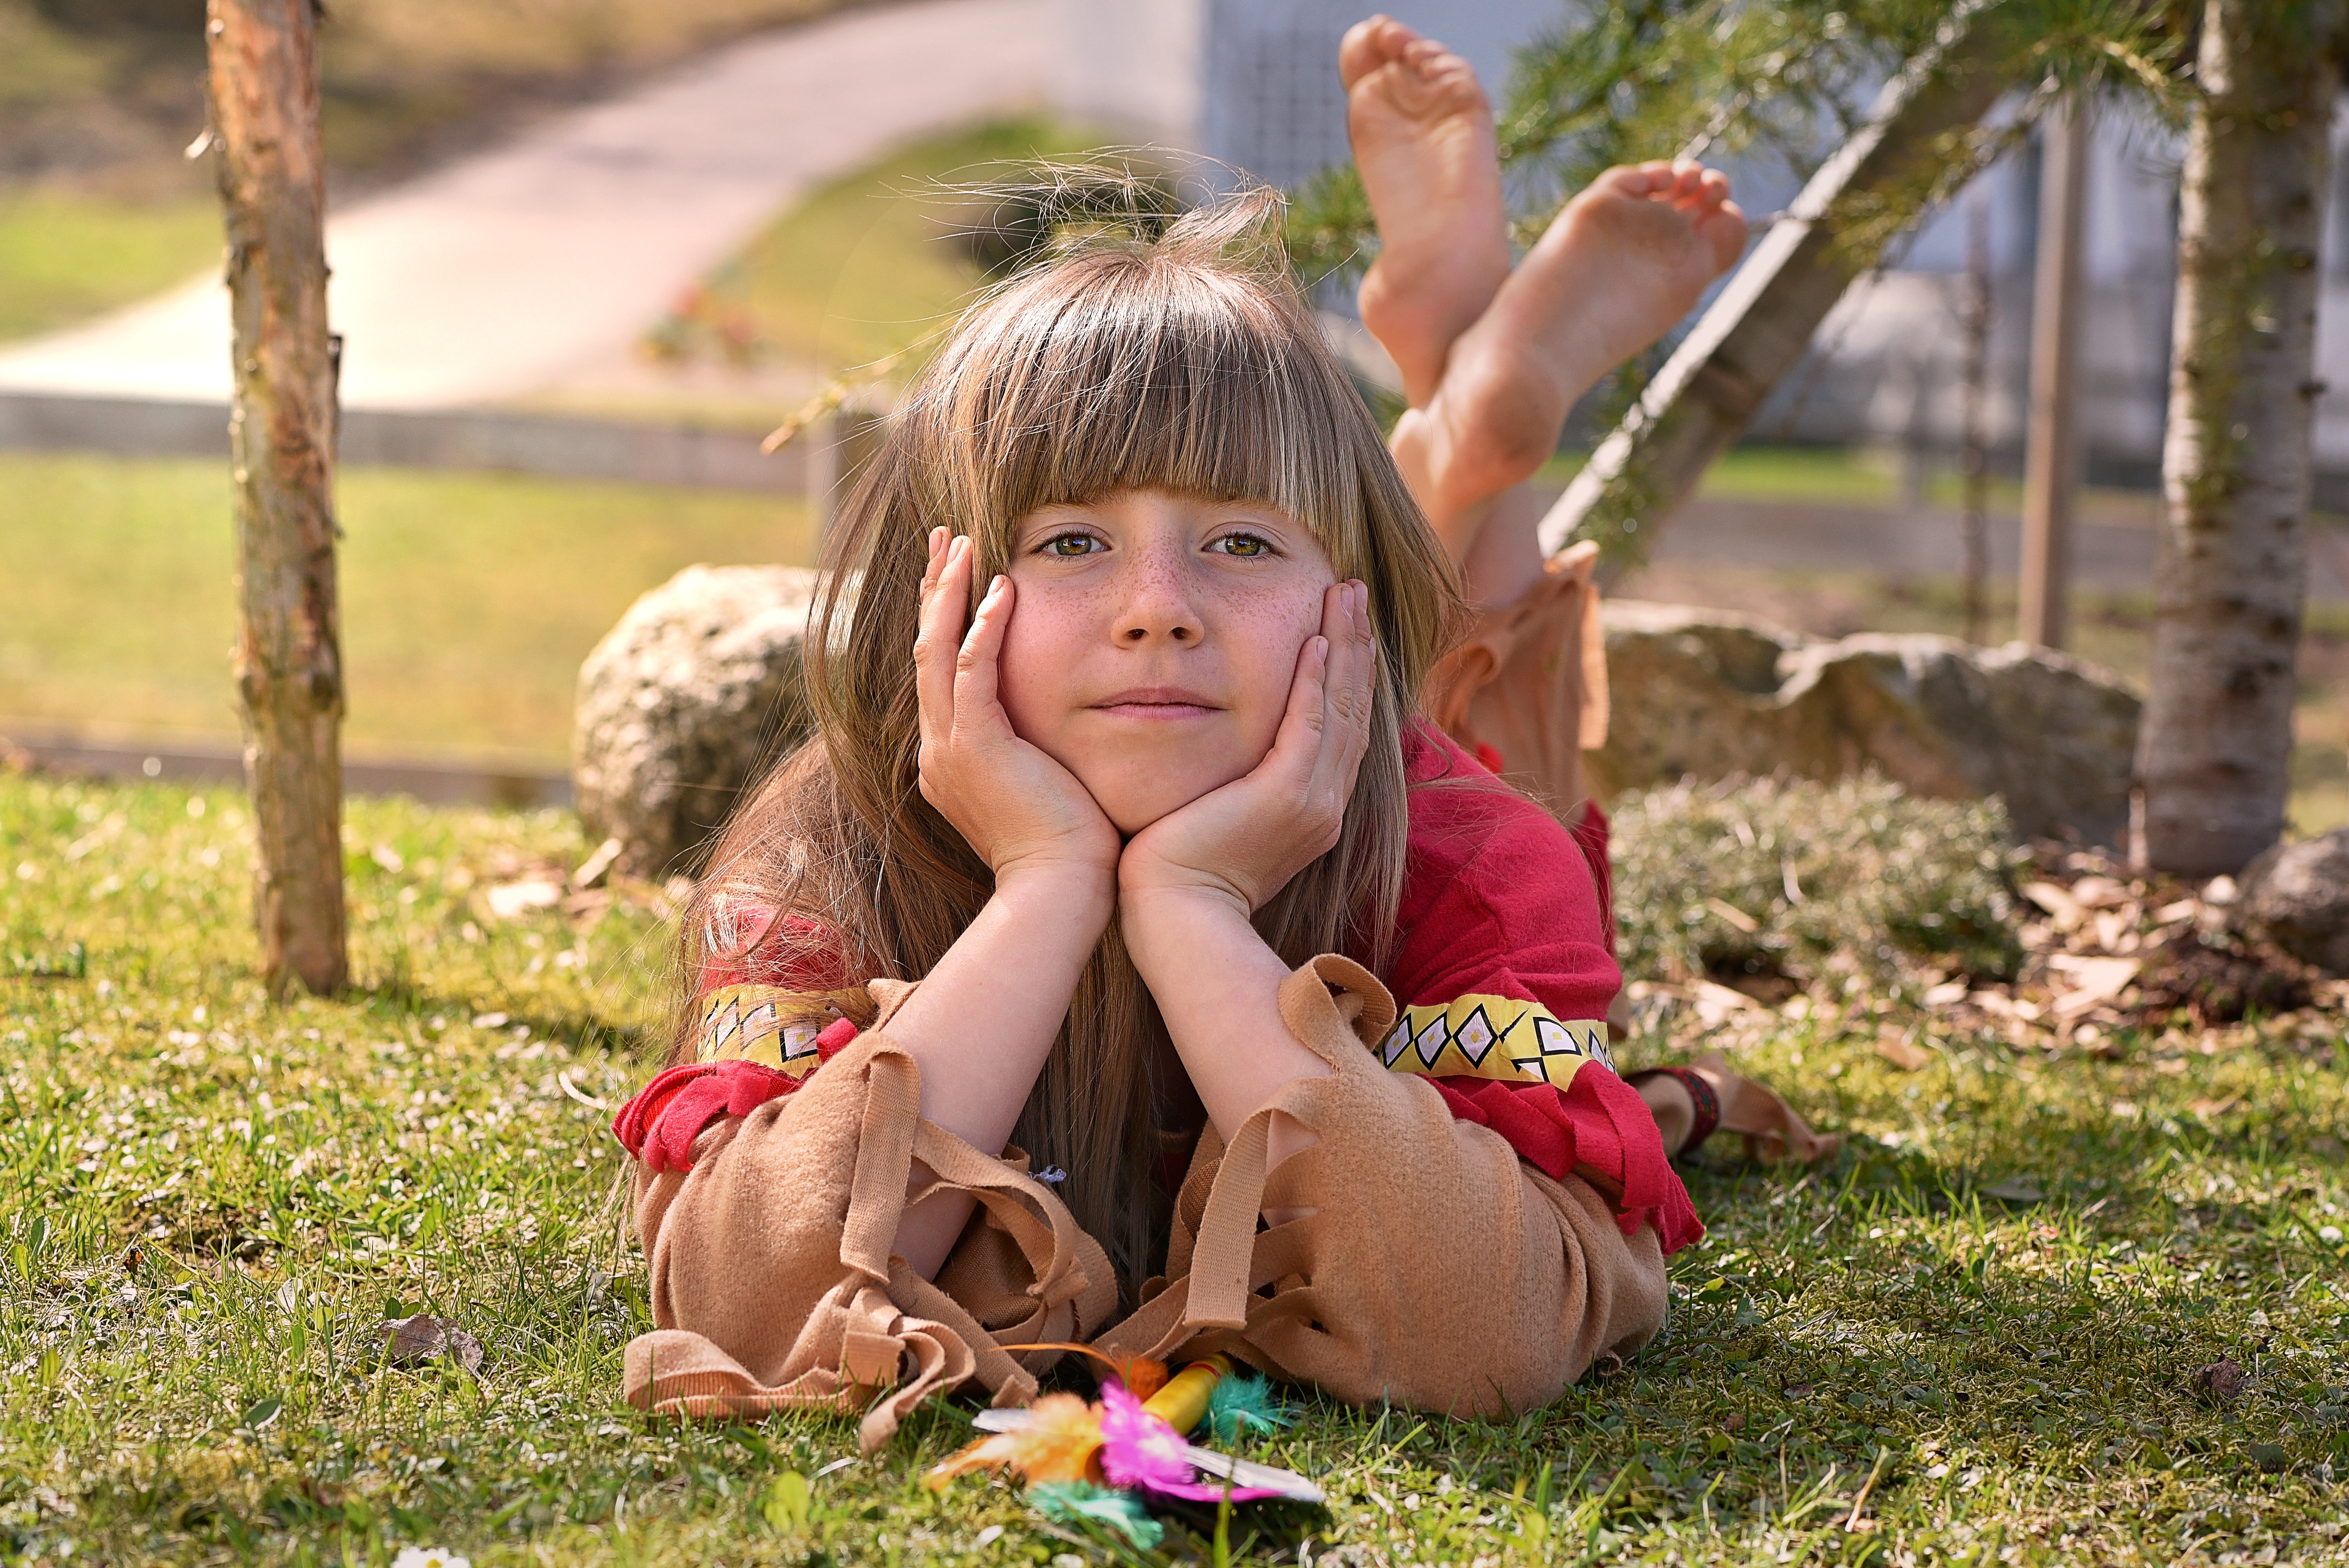
nature, grass, person, people, girl, play, flower, portrait, spring, child, season, picnic, family, toddler, boring, out, indian, dormant, indians, human positions